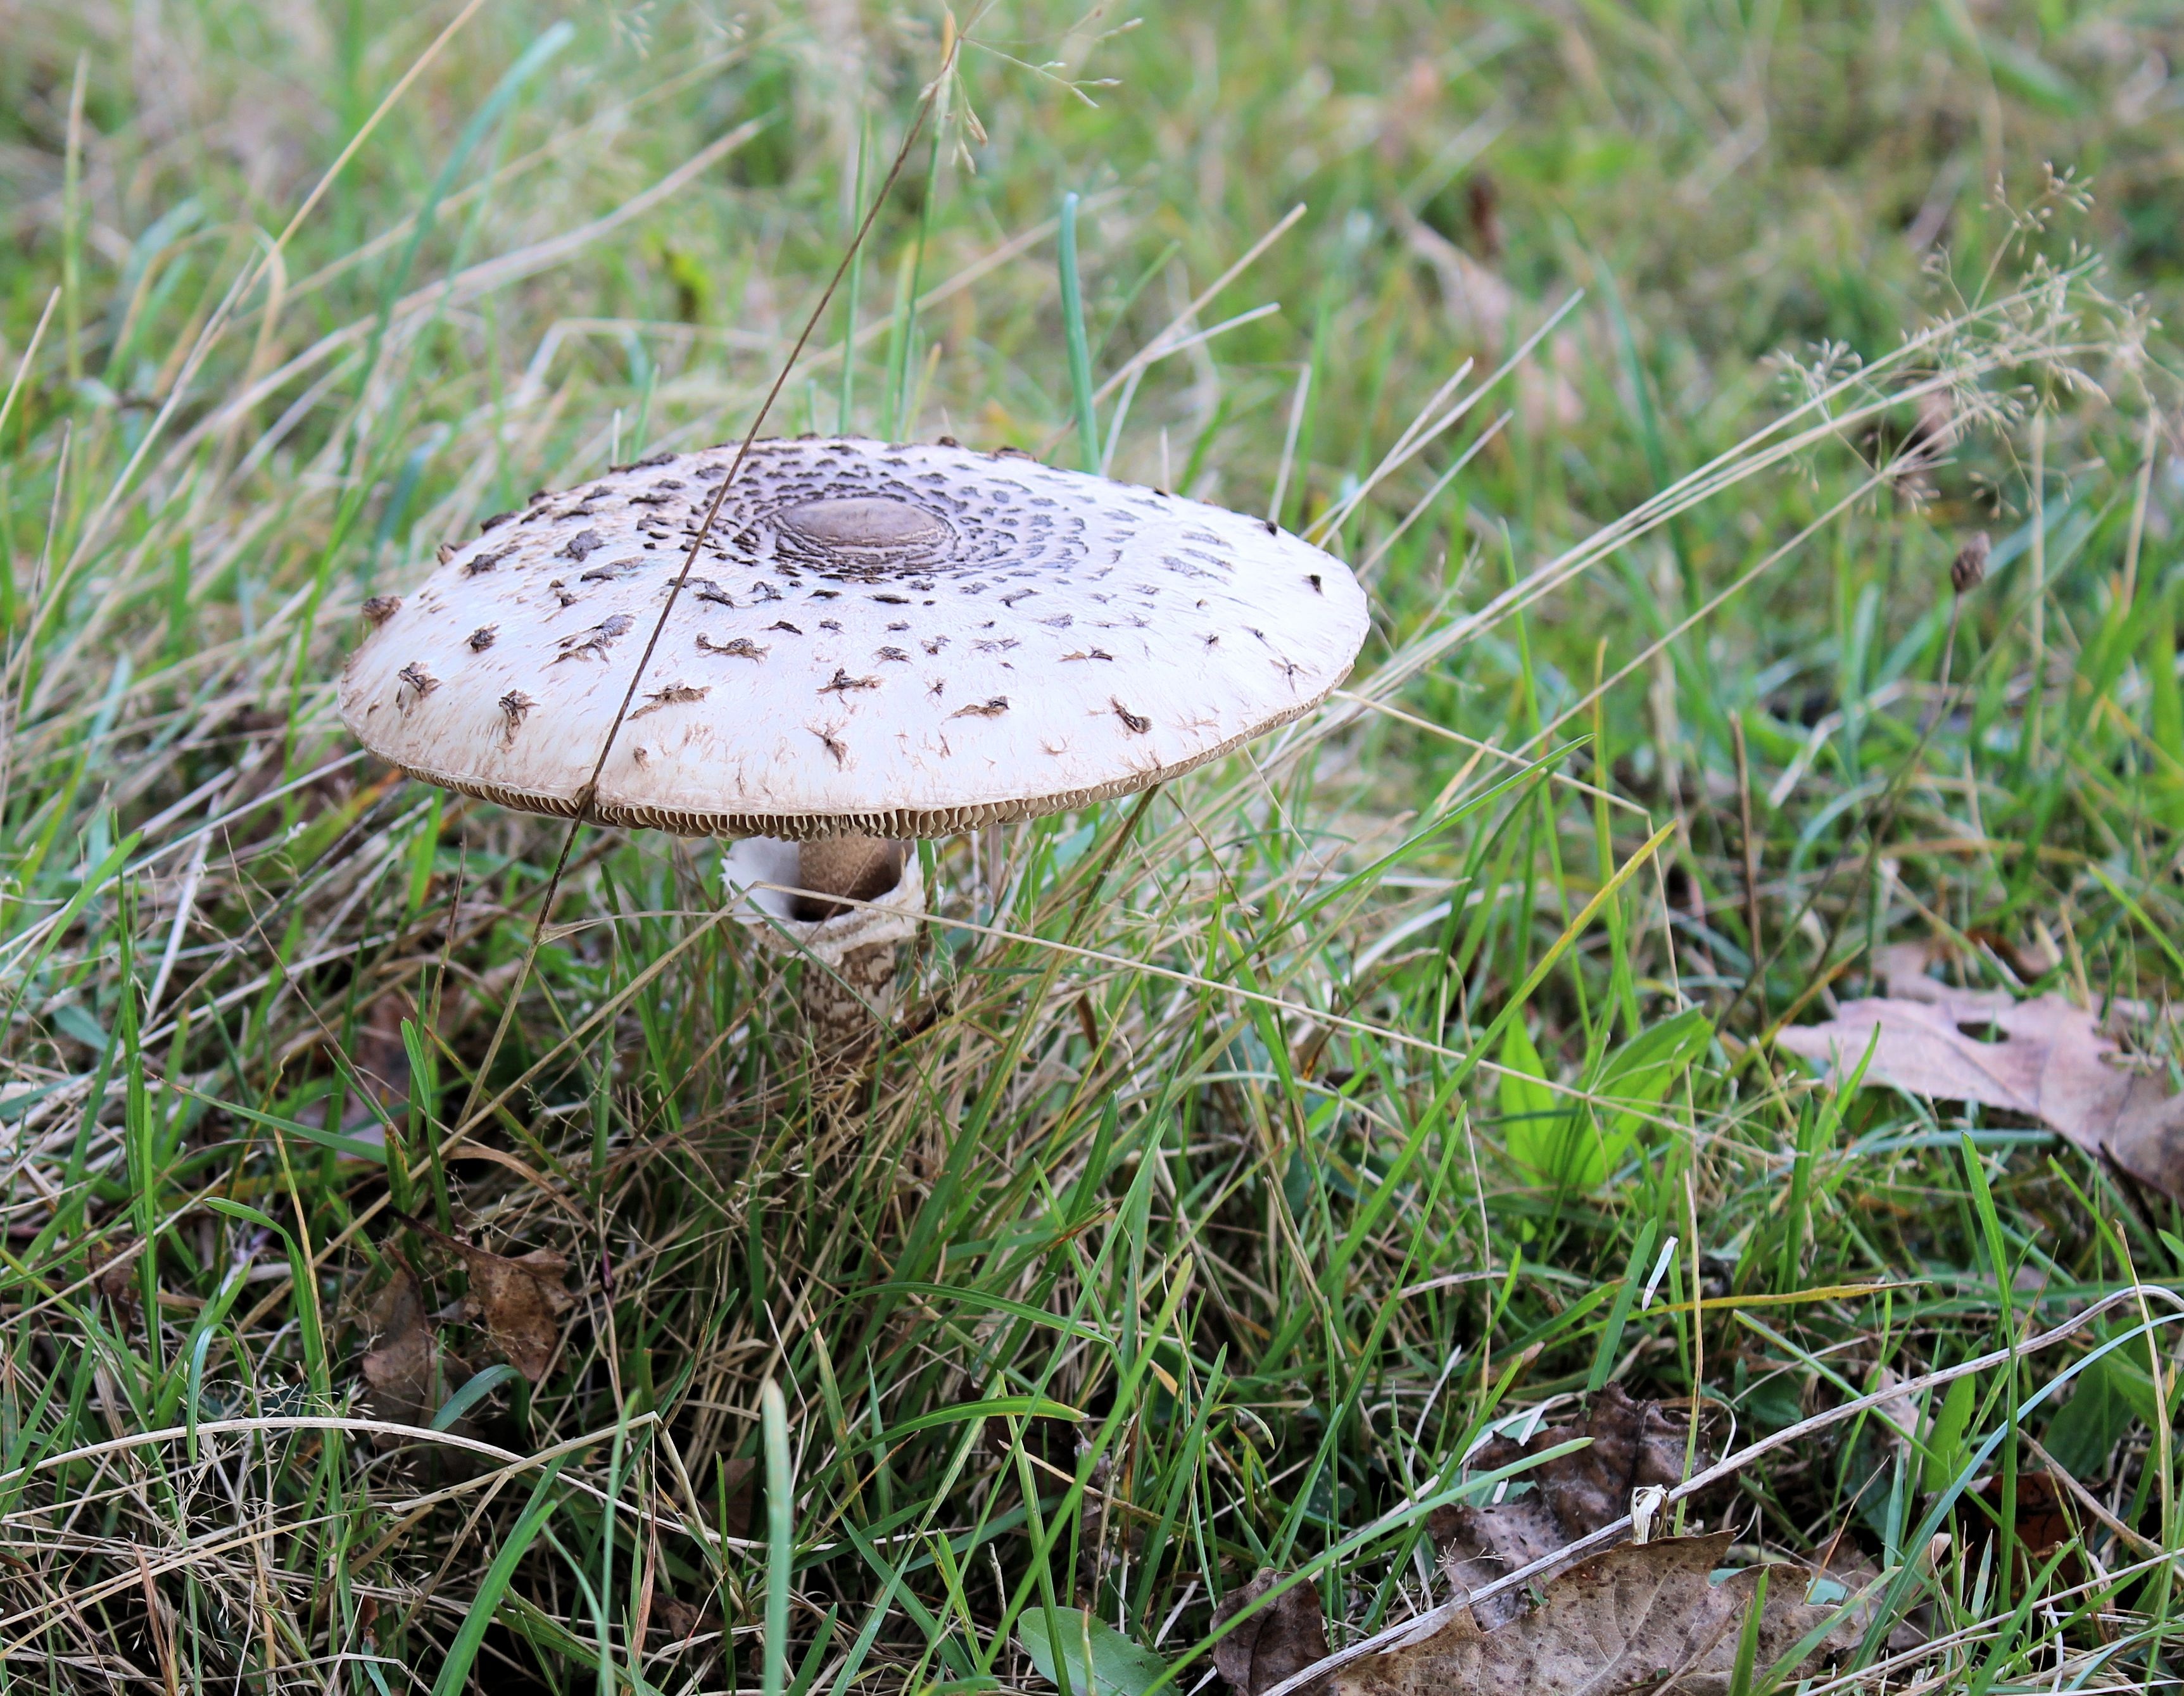
nature, forest, grass, lawn, autumn, soil, botany, mushroom, fauna, fungus, beige, woodland, habitat, agaric, bolete, grass family, agaricaceae, penny bun